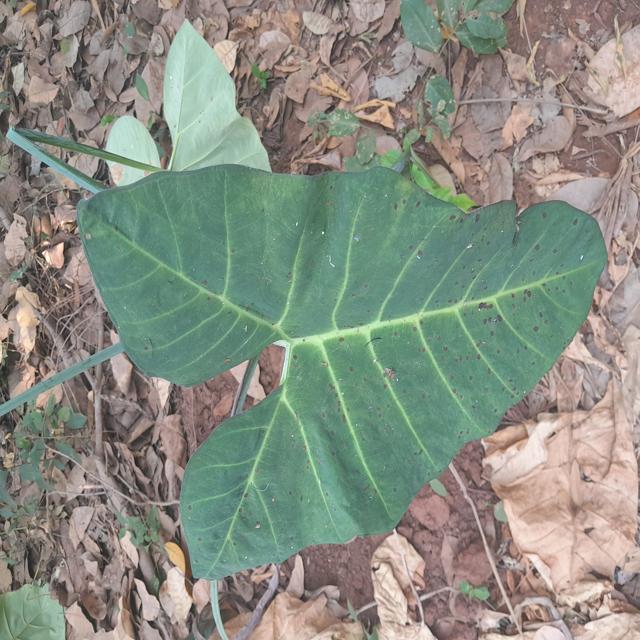
Label: Healthy